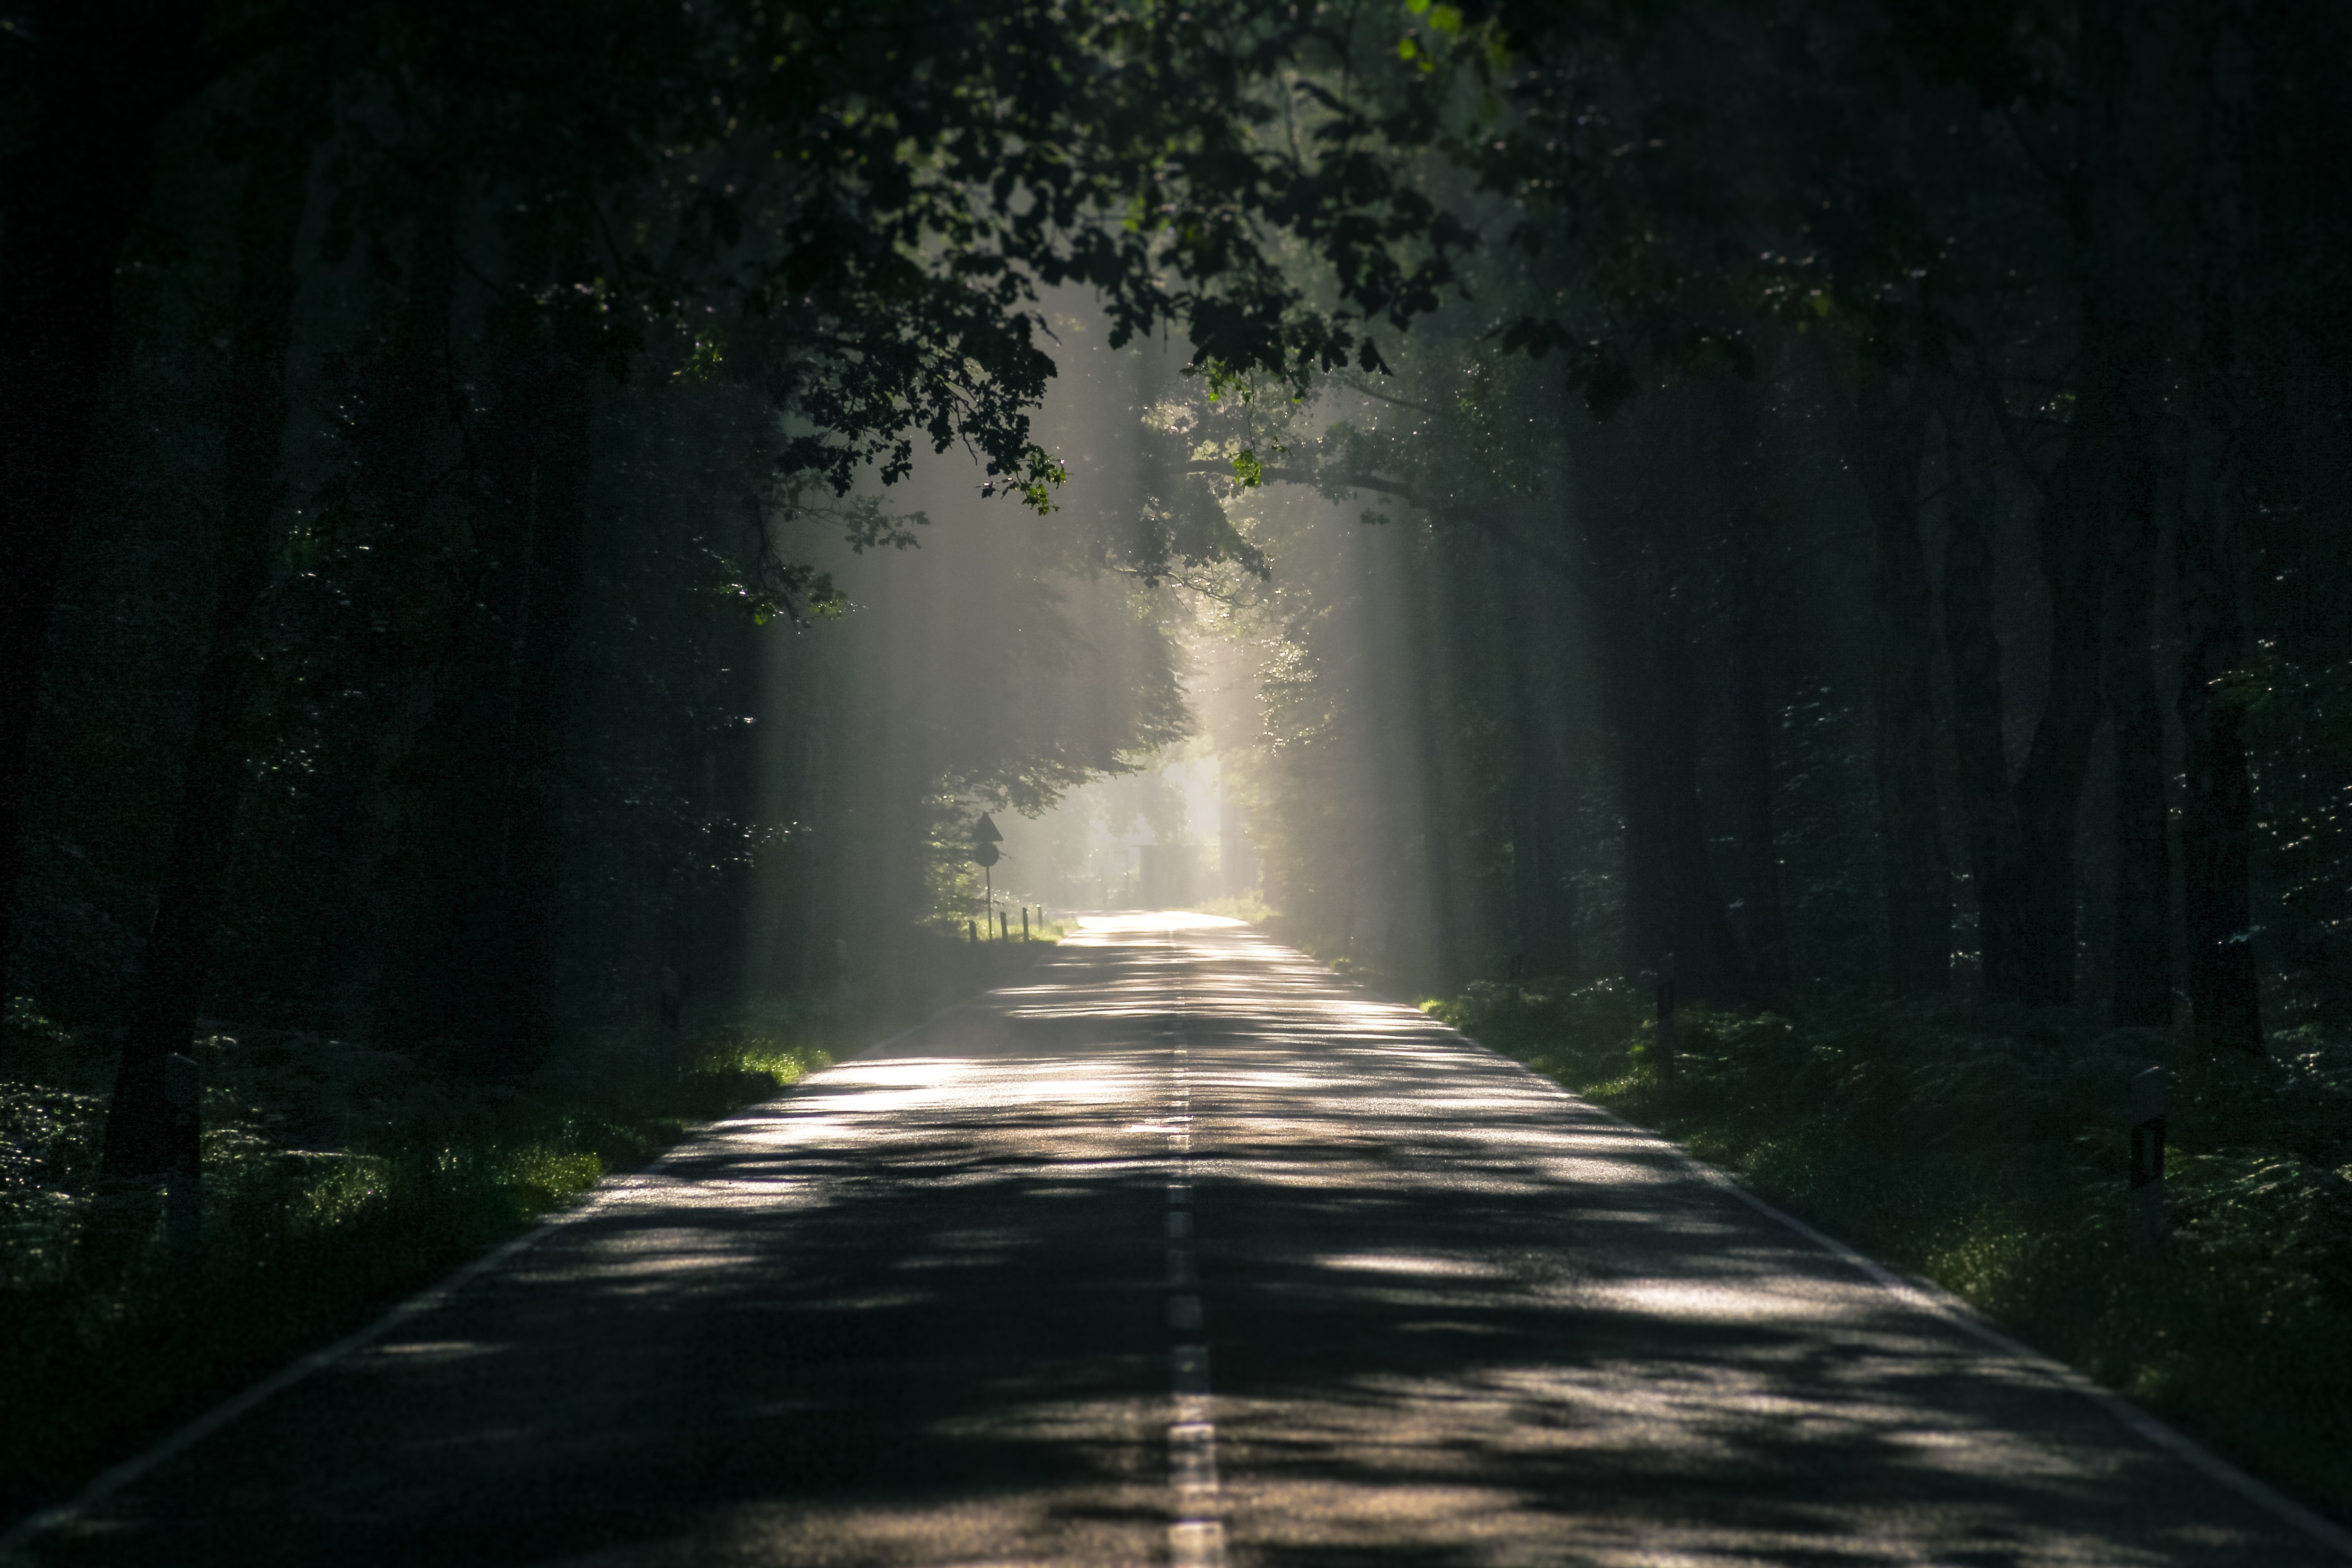
nature, green, tree, atmospheric phenomenon, sunlight, light, natural environment, forest, morning, natural landscape, road, darkness, biome, woodland, atmosphere, thoroughfare, infrastructure, leaf, road surface, landscape, woody plant, sky, line, old growth forest, night, jungle, branch, path, plant, temperate coniferous forest, trail, shadow, grove